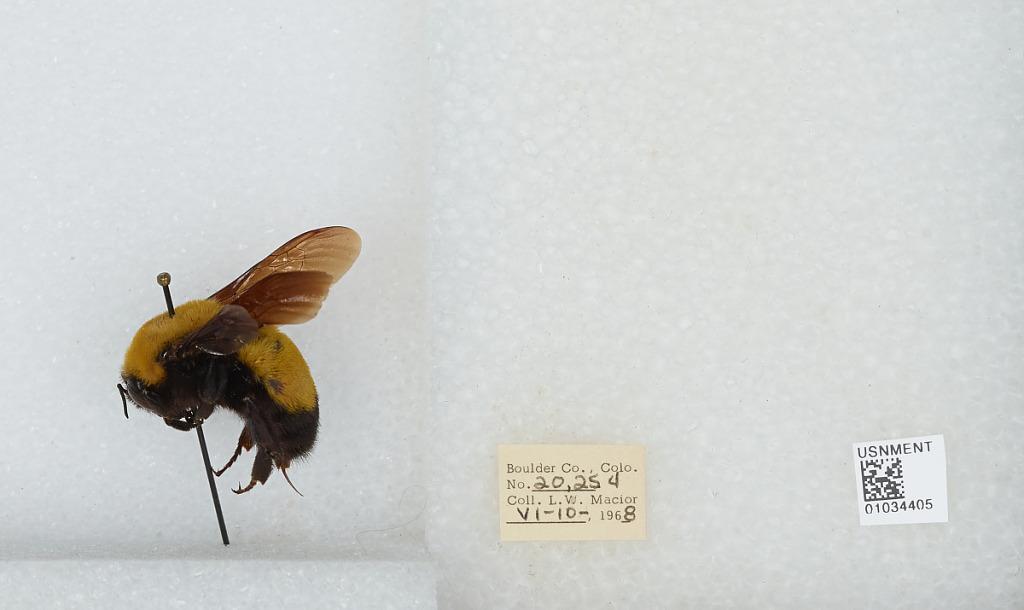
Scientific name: Bombus (Separatobombus) morrisoni Cresson
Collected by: L. Macior
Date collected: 1968-6-10
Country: United States
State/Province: Colorado
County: Boulder
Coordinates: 40.015, -105.27